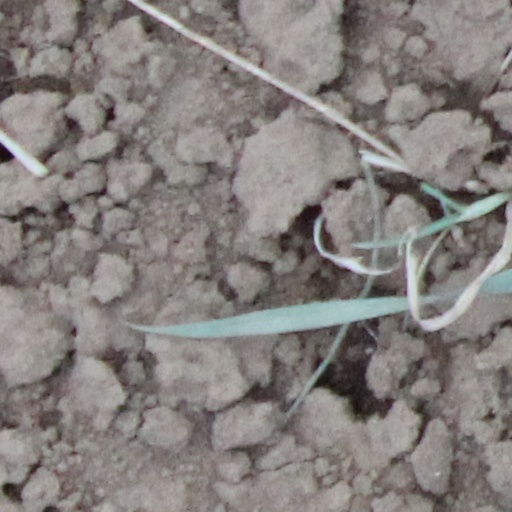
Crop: wheat